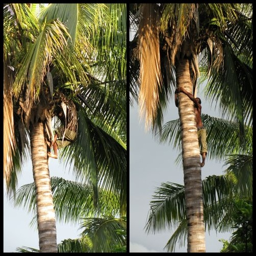
climbing down from biological species , stage & 2